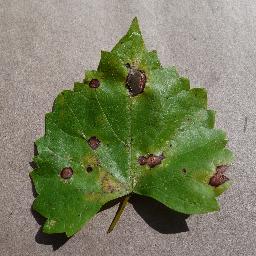
Label: Grape___Black_rot